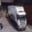
Label: truck